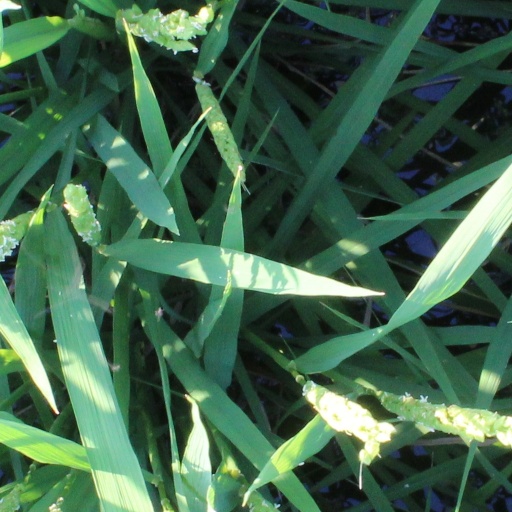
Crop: rice